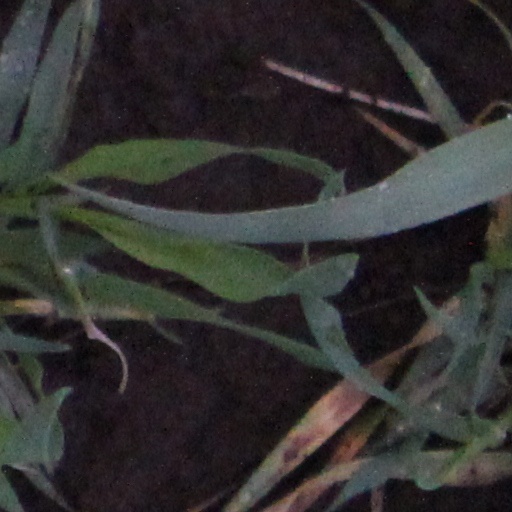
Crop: wheat